Defender (association football)

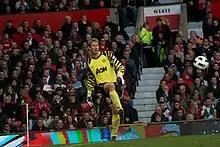
Edwin van der Sar, pictured playing for Manchester United during the 2010–11 season, is considered to be one of the pioneers of the "sweeper-keeper" role.

The modern example of this position is most commonly believed to have been pioneered by Franz Beckenbauer, and subsequently Gaetano Scirea, Morten Olsen and Elías Figueroa, although they were not the first players to play this position. Aside from the aforementioned Blason and Picchi, earlier proponents also included Alexandru Apolzan, Velibor Vasović, and Ján Popluhár. Giorgio Mastropasqua was known for revolutionising the role of the "libero" in Italy during the 1970s; under his Ternana manager Corrado Viciani, he served as one of the first modern exponents of the position in the country, due to his unique technical characteristics, namely a player who was not only tasked with defending and protecting the back-line, but also advancing out of the defence into midfield and starting attacking plays with their passing after winning back the ball. Other defenders who have been described as sweepers include Bobby Moore, Daniel Passarella, Franco Baresi, Ronald Koeman, Fernando Hierro, Matthias Sammer, and Aldair, due to their ball skills, vision, and long passing ability. Though it is rarely used in modern football, it remains a highly respected and demanding position.